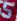
Number: 5